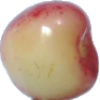
Label: Cherry Rainier 1